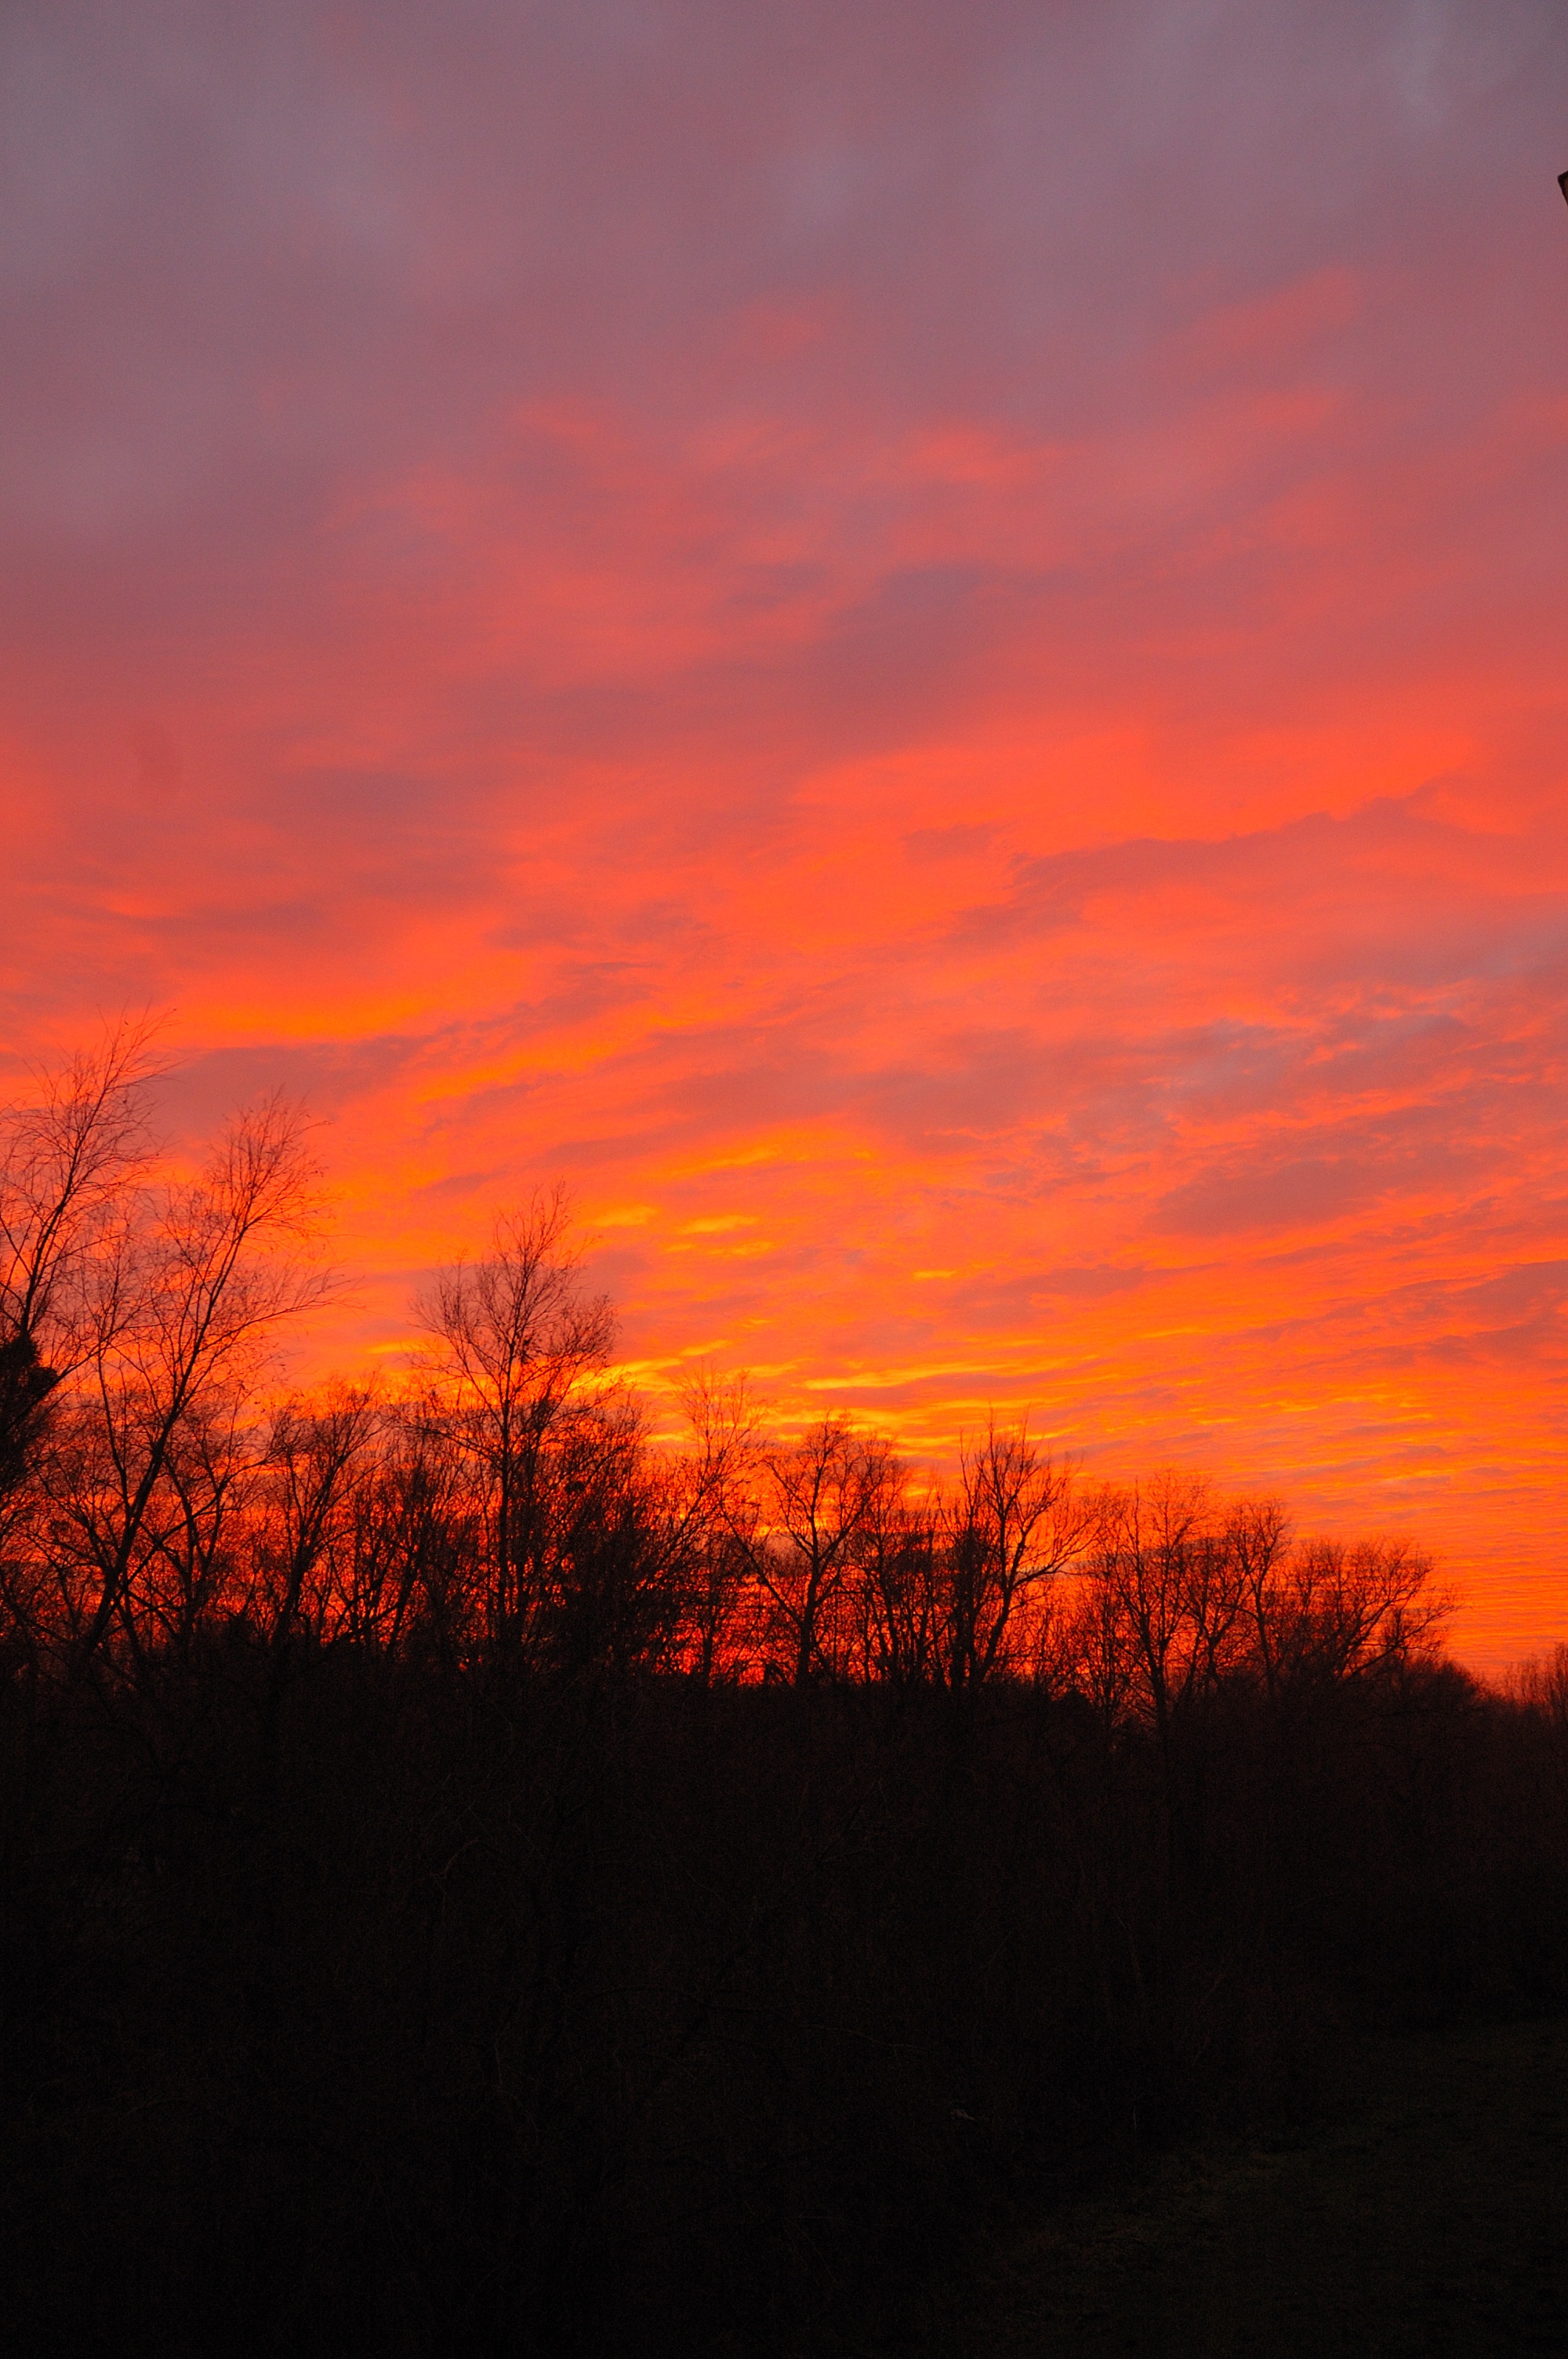
nature, forest, horizon, cloud, sky, sun, sunrise, sunset, field, prairie, sunlight, morning, dawn, summer, dusk, evening, orange, red, trees, clouds, afterglow, atmospheric phenomenon, red sky at morning